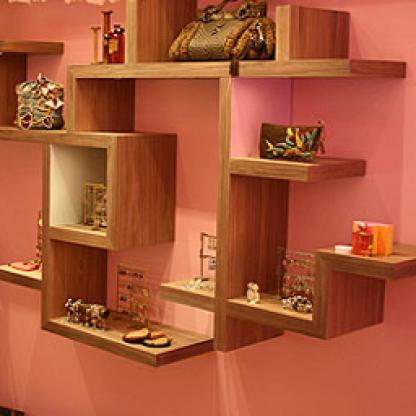
Scene: Indoor